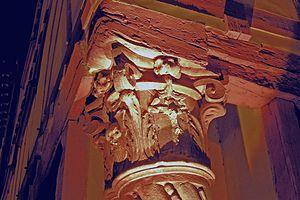
Oeuvre artistique personnelle représentant le pilier rouge dans le vieux Mans. Filtre de couleur bleu et amélioration de la luminosité avec simulation de peinture à l'huile.
Le Mans, actuel chef-lieu de la Sarthe et ancienne capitale provinciale du Maine est un lieu au riche patrimoine architectural. La ville est gratifiée du label Villes et Pays d'Art et d'Histoire attribué par le ministère de la Culture. Le monument le plus populaire reste la cité Plantagenêt que les habitants nomment communément Vieux Mans. Les remparts et les tours de la vieille ville sont datés du IIIᵉ siècle apr. J.-C. La cité est considérée avec Rome comme l'une des deux villes d'Europe les mieux conservées du Bas-Empire romain. D'autres monuments comme la cathédrale Saint-Julien, le palais du Grabatoire ou le palais des comtes du Maine se trouvent à l'intérieur de la vieille ville. La vieille cité offre une grande diversité d'hôtels particuliers et de maison de maîtres, de la Renaissance jusqu'au XVIIIᵉ siècle. La cité Plantagenêt est une vitrine touristique pour la ville, grâce à l'événement saisonnier de la nuit des chimères.